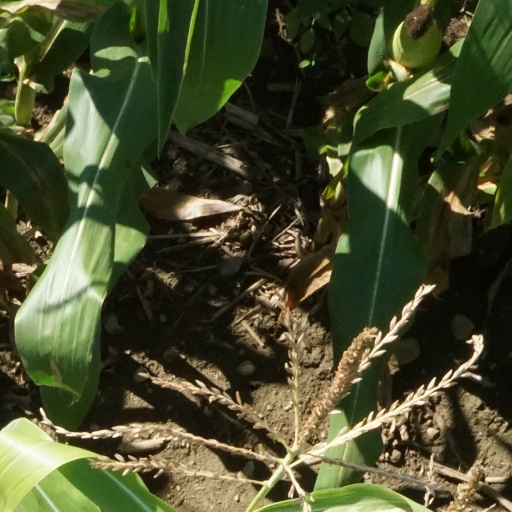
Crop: maize; corn